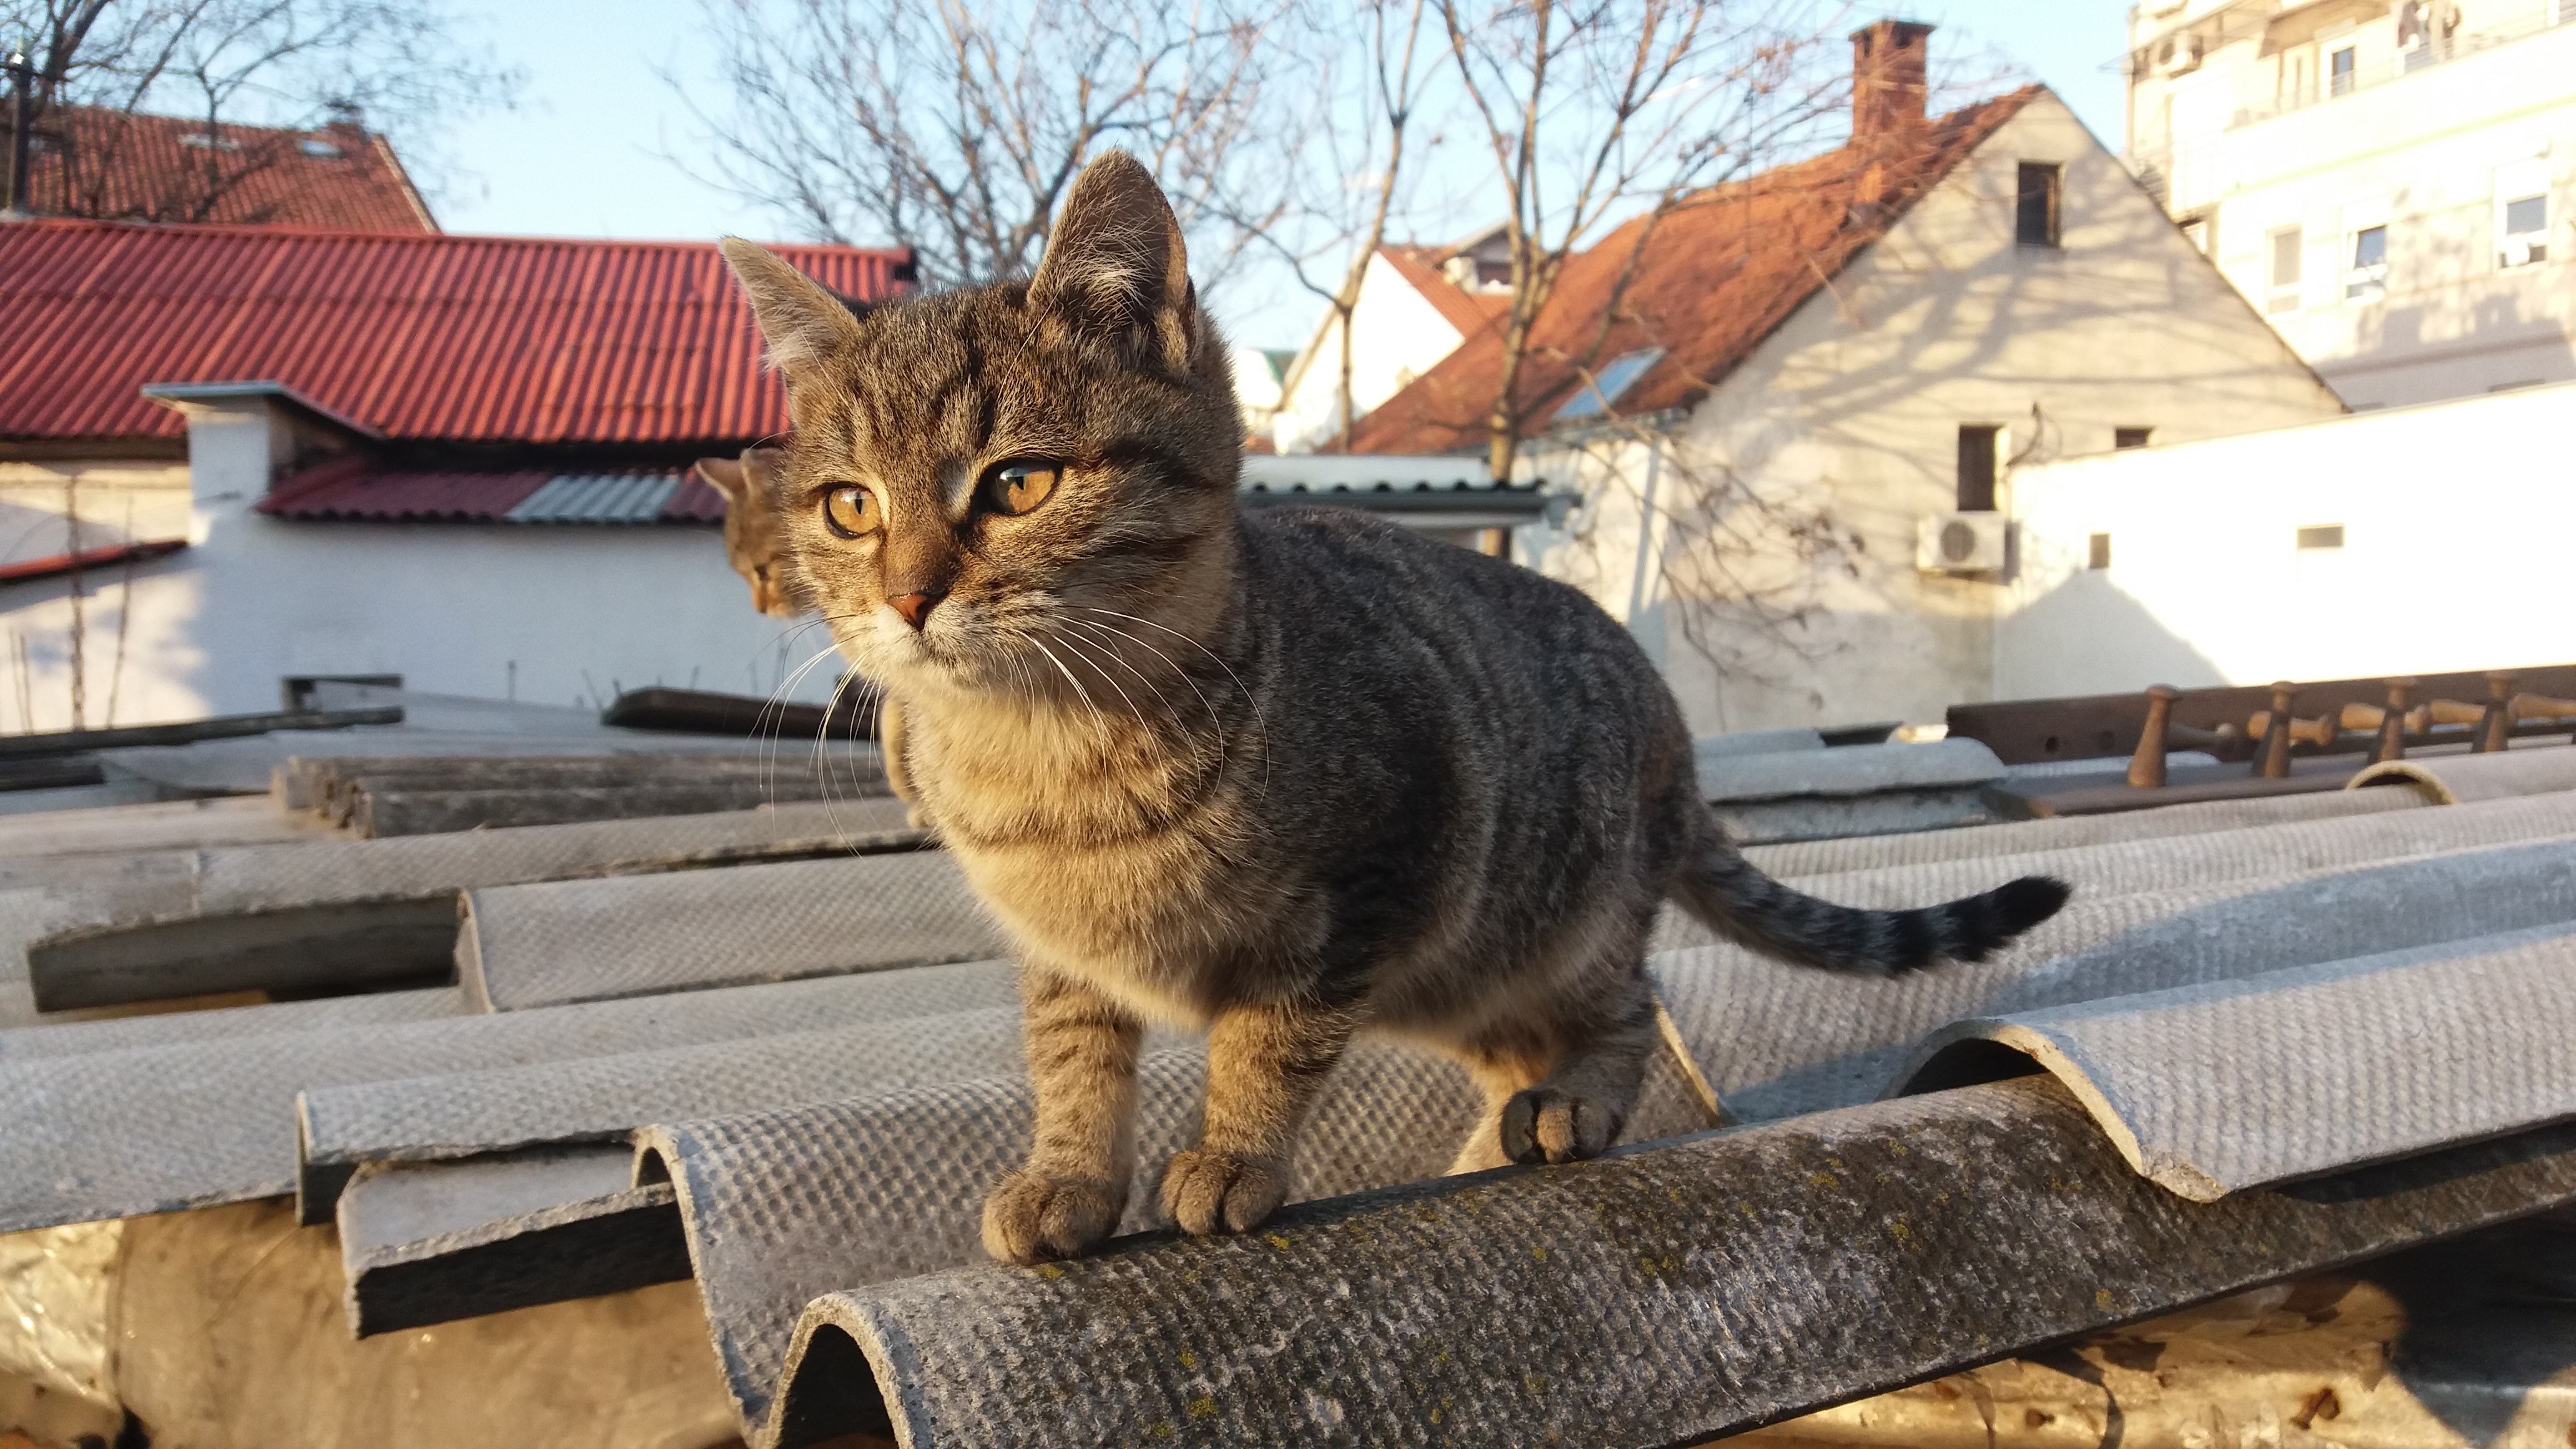
cat, mammal, fauna, vertebrate, wild cat, small to medium sized cats, cat like mammal